Tom Beckman

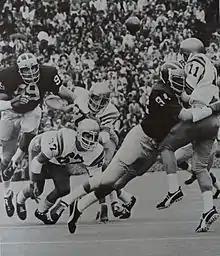
Beckman (99) and Butch Carpenter (94) from 1972 "Michiganensian"

Thomas Clare Beckman (born September 21, 1950) is an American former professional football player. He played college football for the Michigan Wolverines from 1969 to 1971 under head coach Bo Schembechler. He played professional football for the St. Louis Cardinals of the National Football League (NFL) in 1972 and for the Memphis Southmen of the World Football League (WFL) from 1974 to 1975.